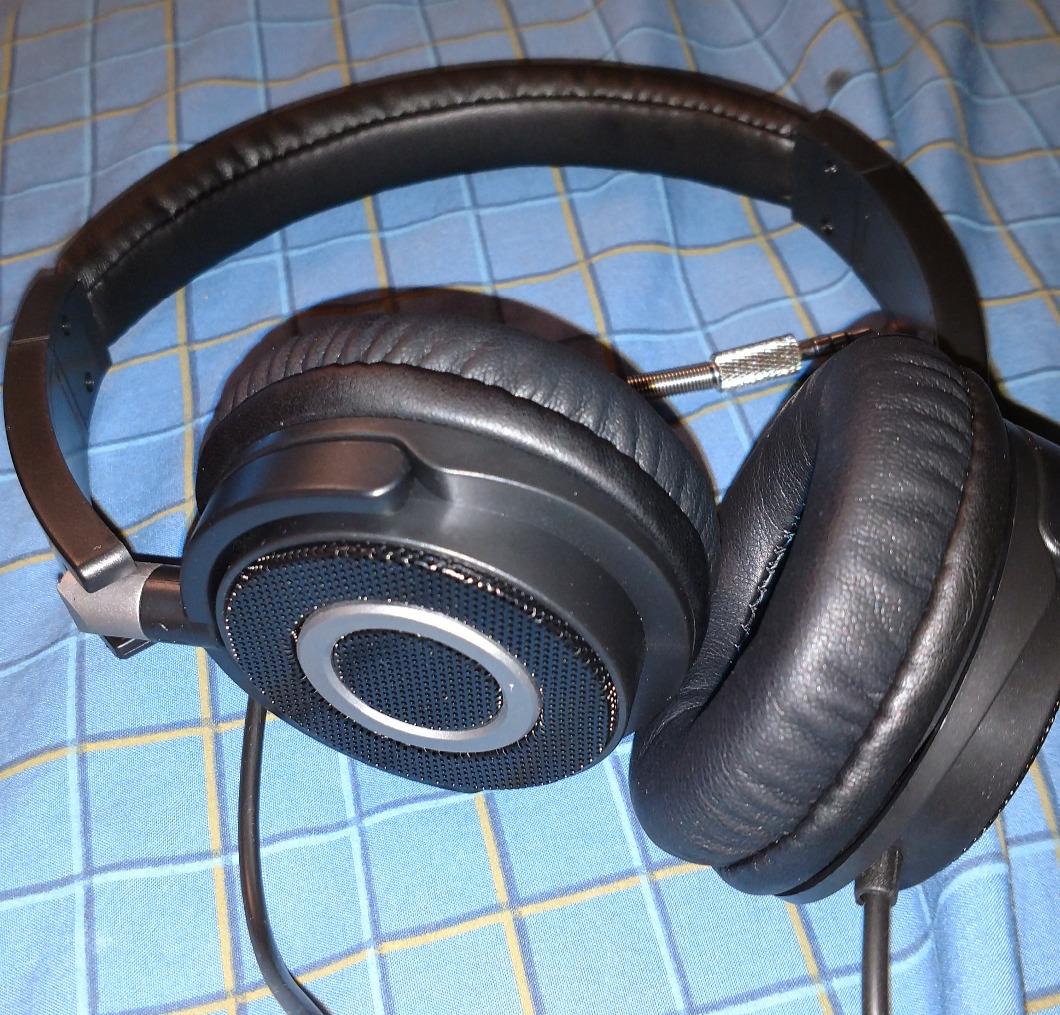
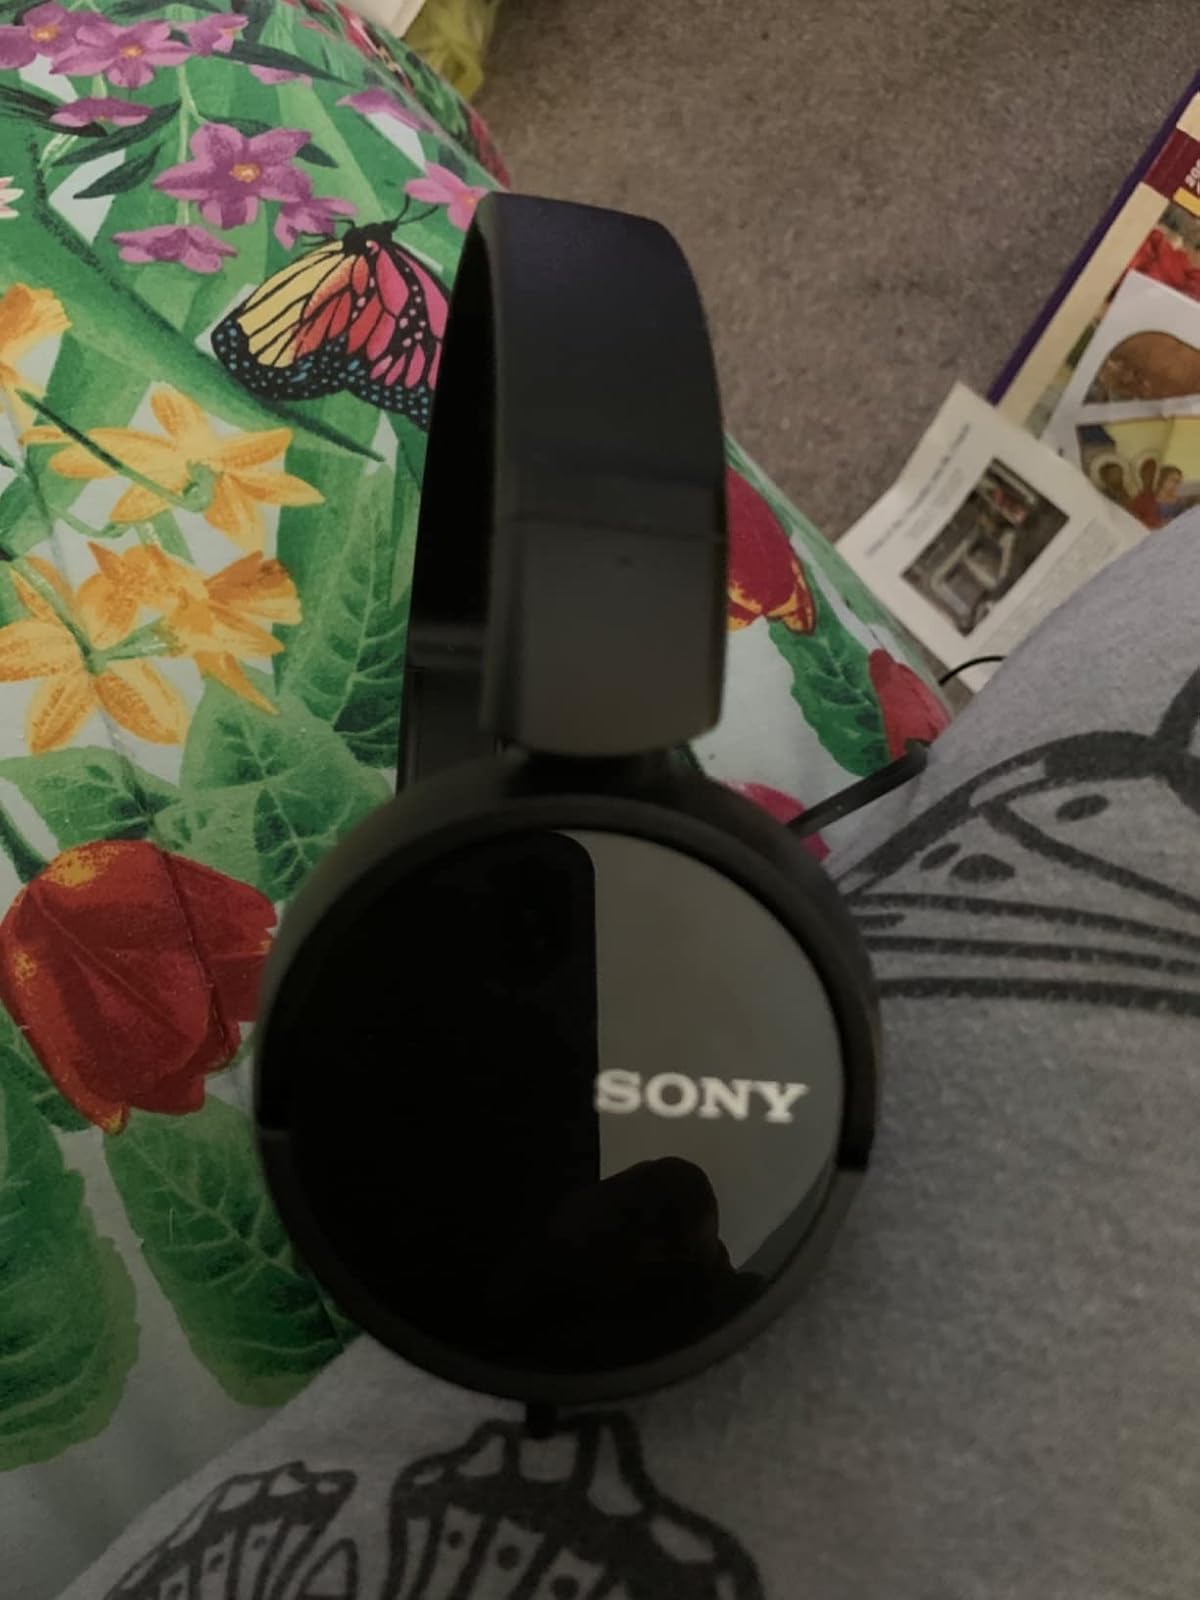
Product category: headphones
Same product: no